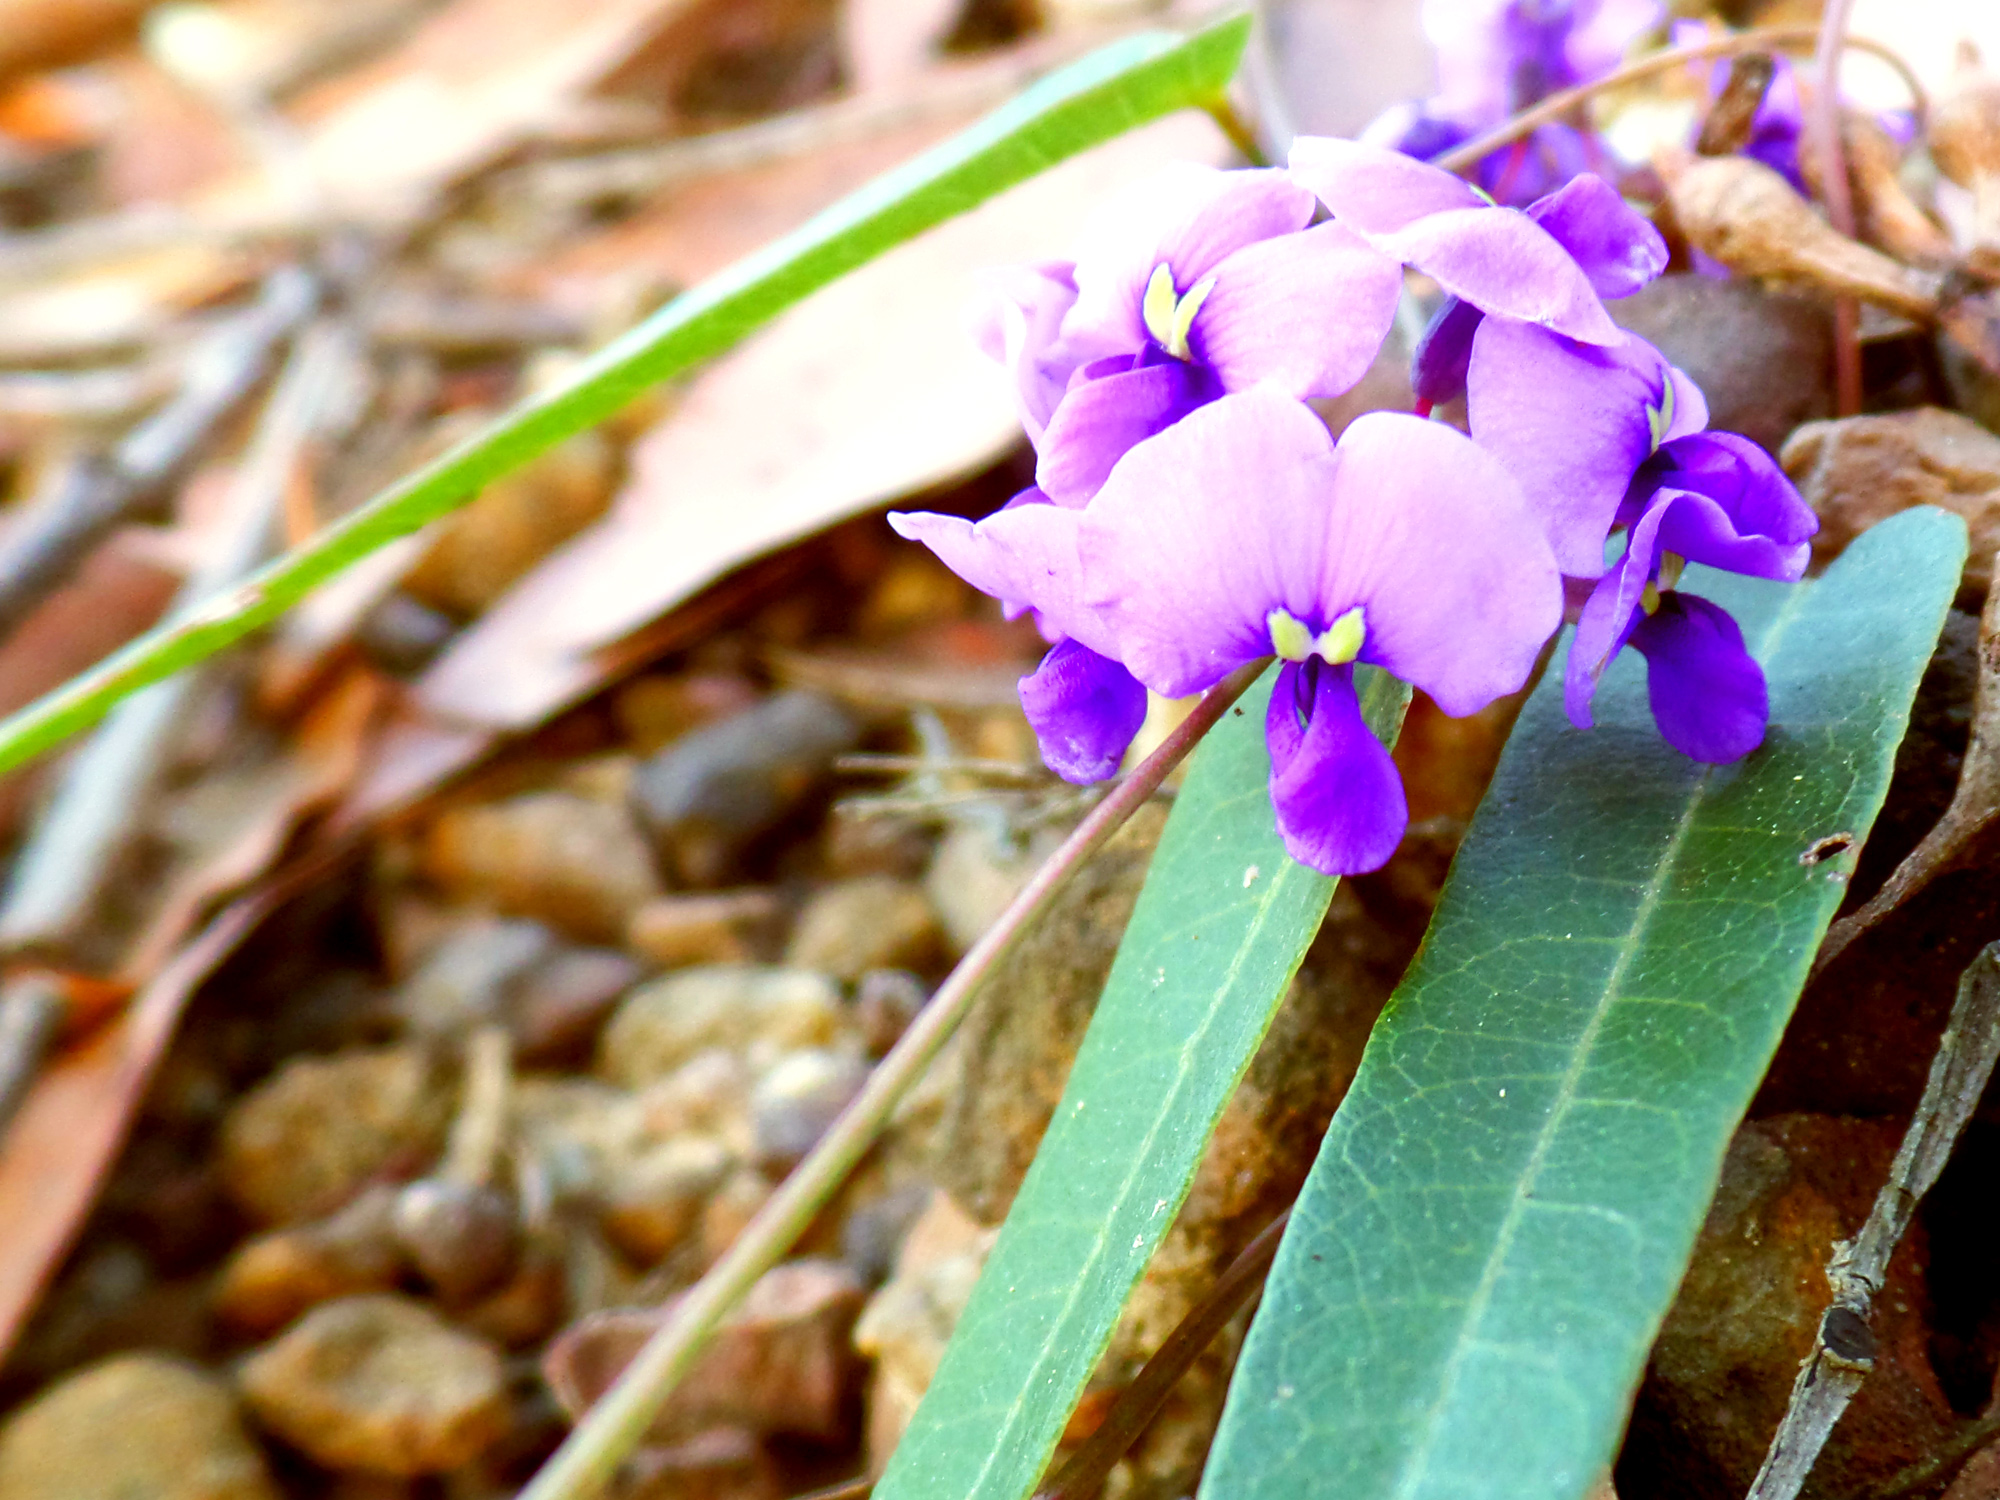
nature, plant, leaf, flower, purple, bush, botany, flora, fauna, wildflower, australia, nsw, fine, creeper, burrillake, macro photography, flowering plant, land plant